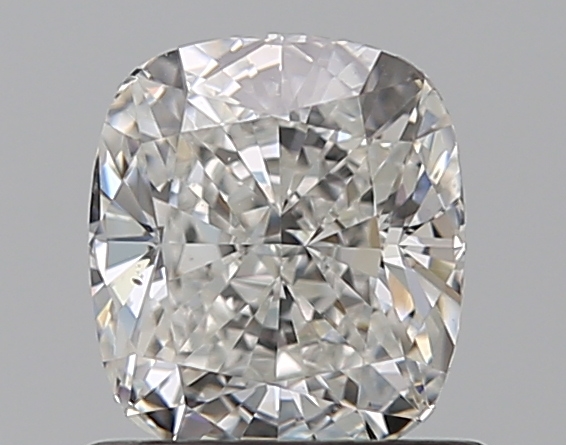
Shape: cushion
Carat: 0.93
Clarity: VS2
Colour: F
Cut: EX
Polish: EX
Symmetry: EX
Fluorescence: F
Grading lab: GIA
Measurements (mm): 5.96 x 5.28 x 3.57